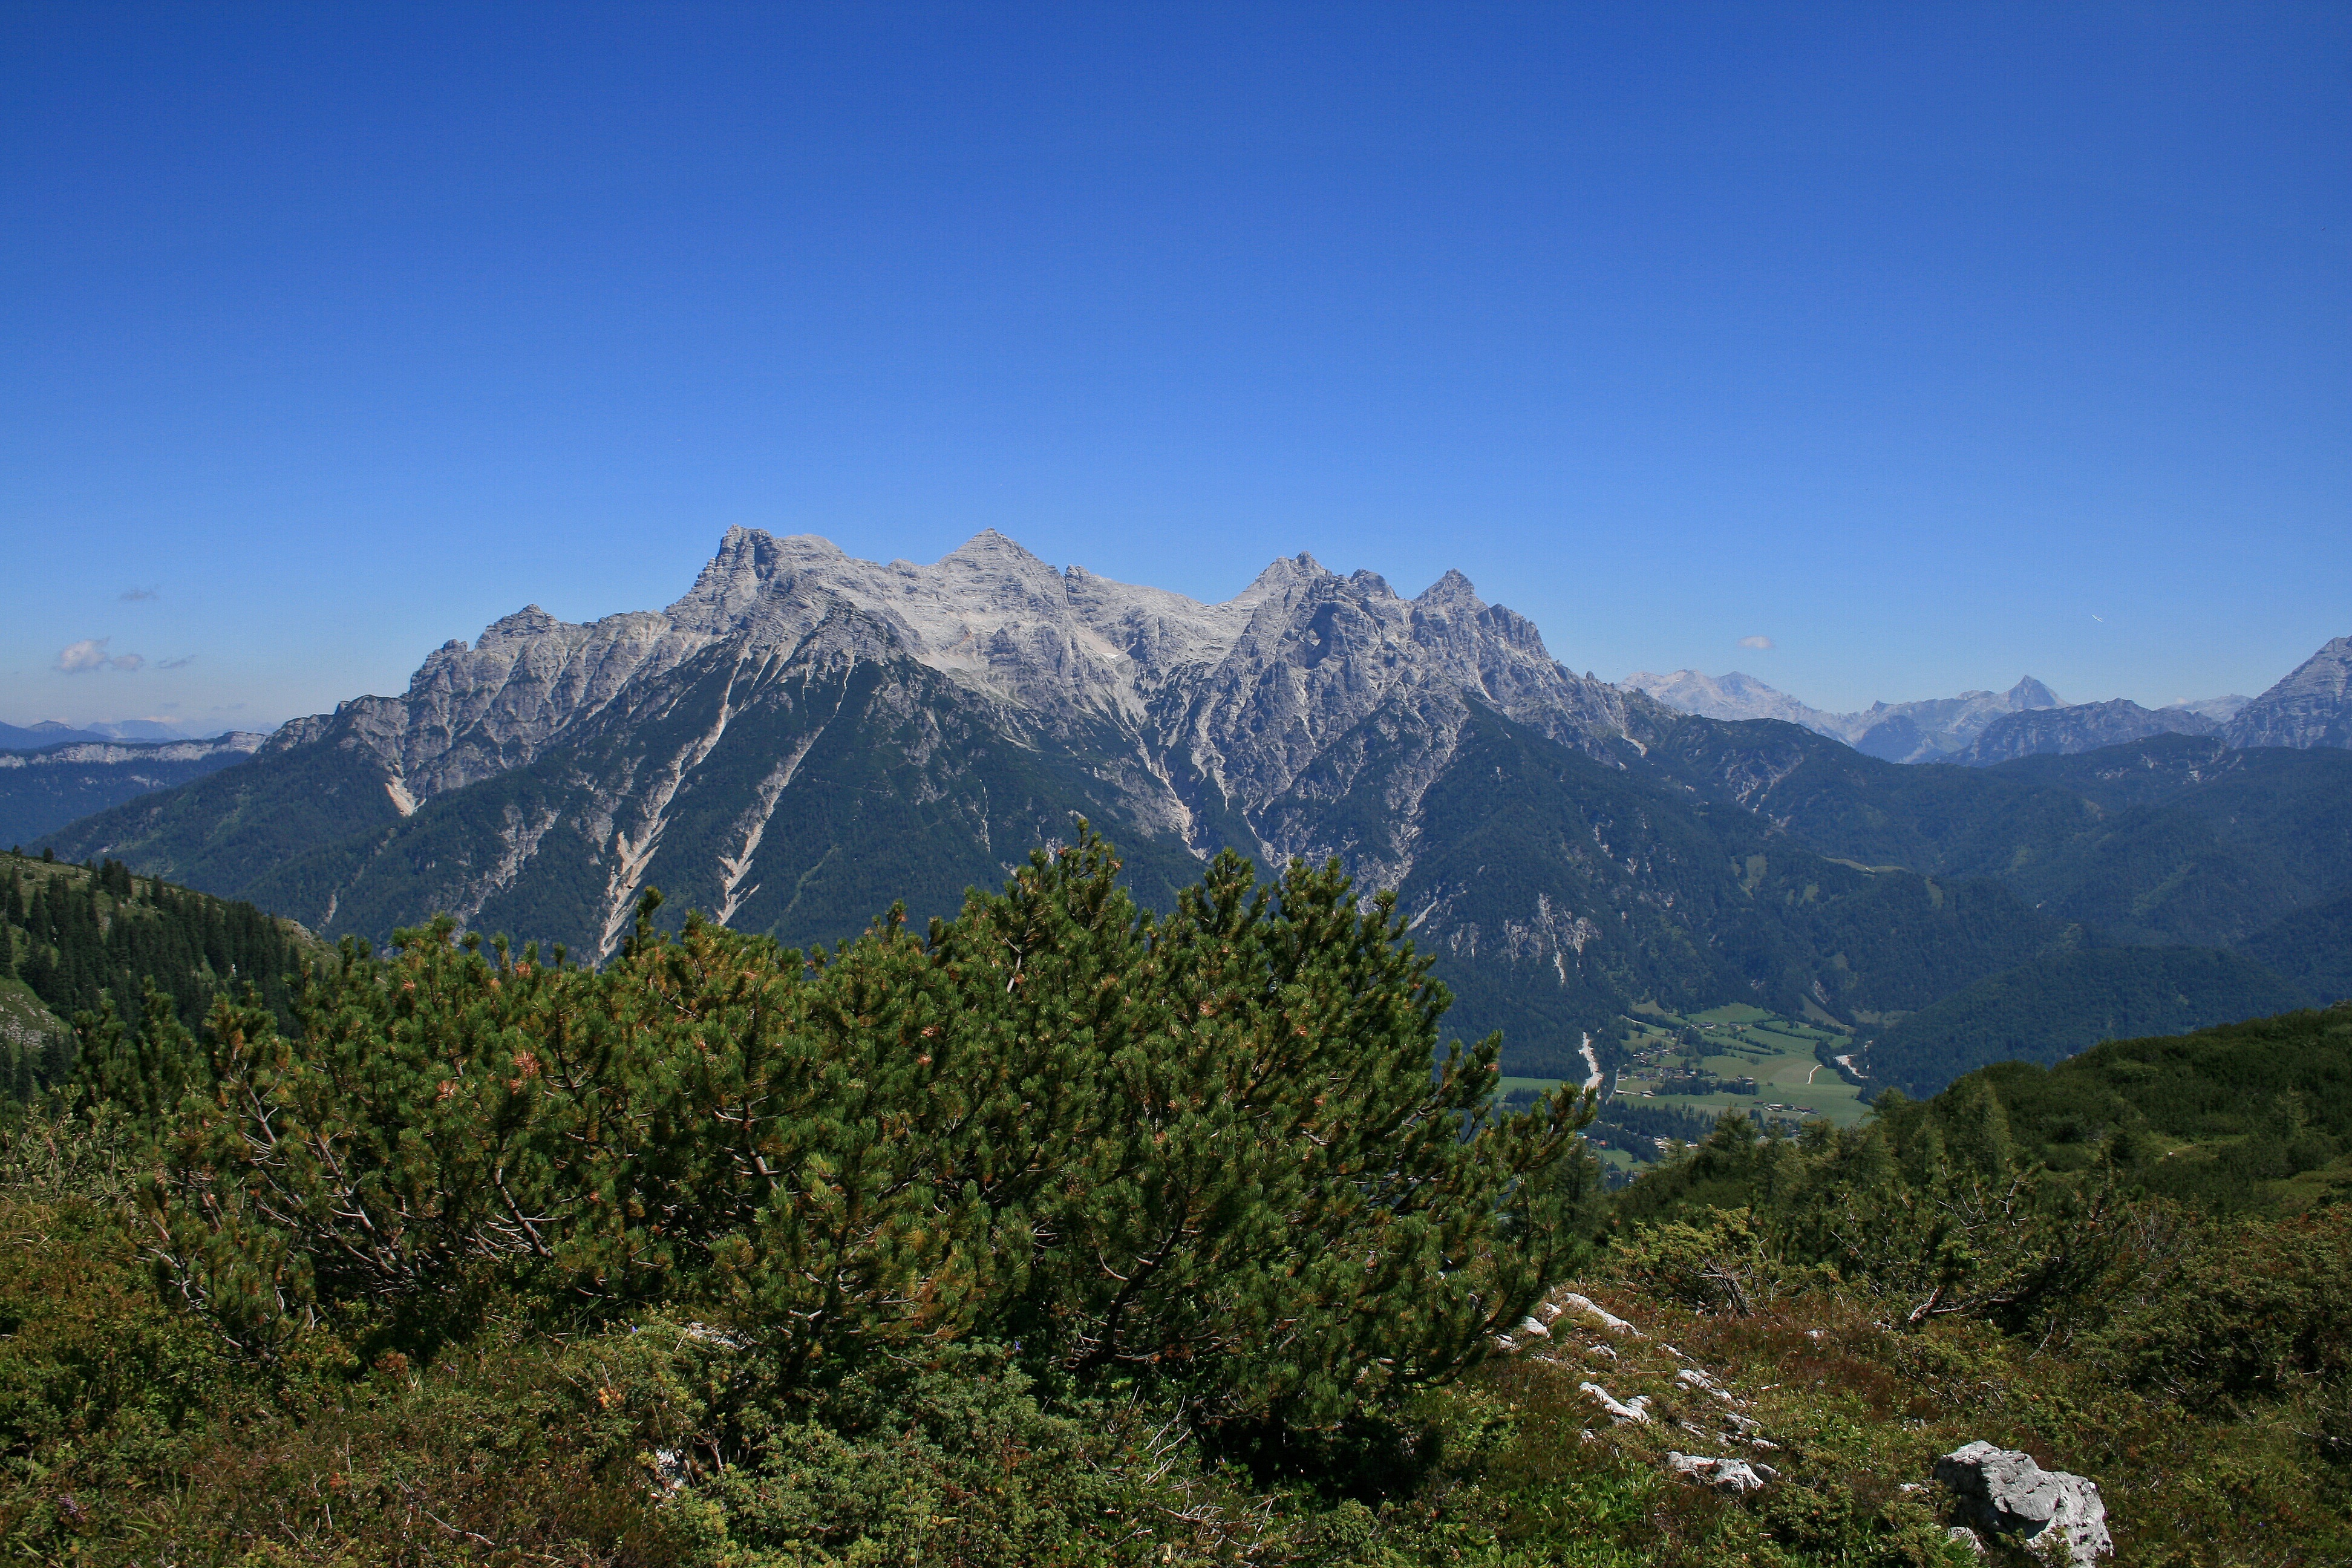
landscape, nature, wilderness, walking, mountain, hiking, trail, meadow, hill, adventure, view, valley, mountain range, panorama, alpine, ridge, summit, mountains, alps, backpacking, plateau, fell, landform, mountain pass, geographical feature, mountainous landforms